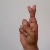
The image shows a hand gesture representing the letter 'R' in Indian Sign Language.